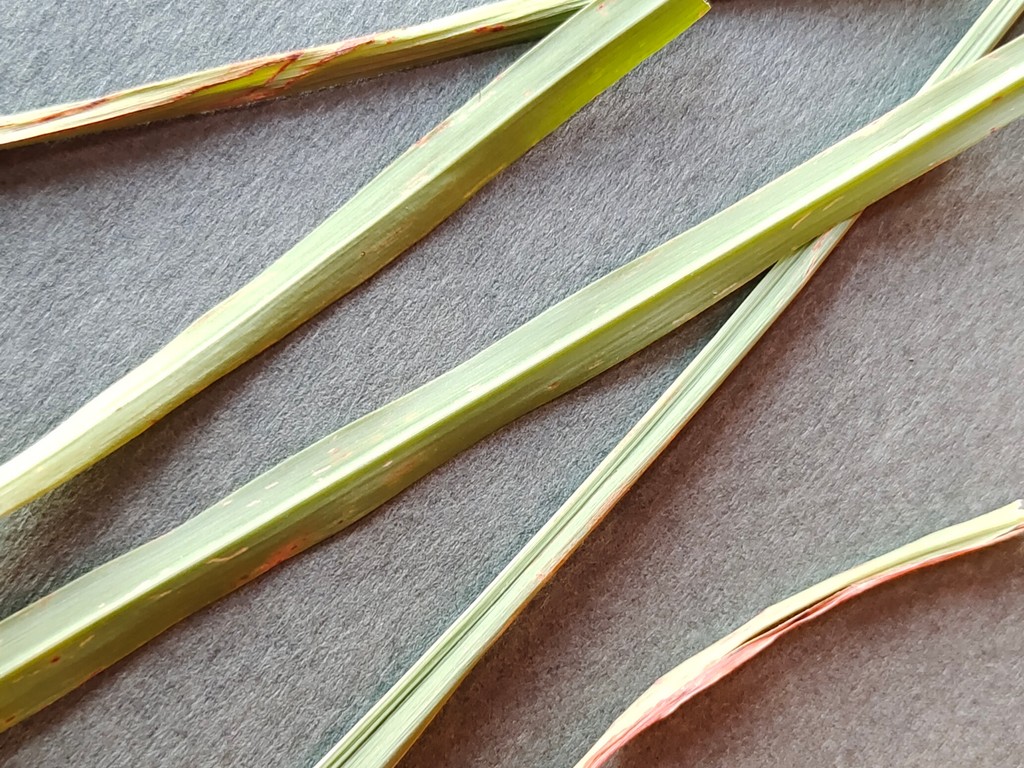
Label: Unhealthy